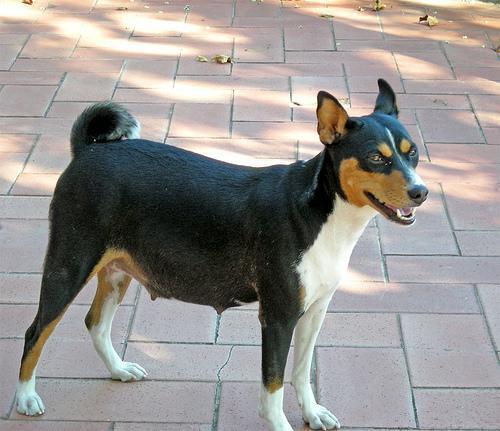
basenji